Falling-block action

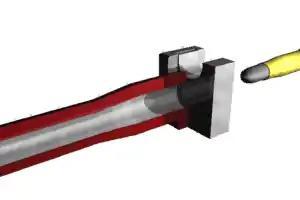
Sliding (falling) block action.

When the breechblock is in the closed (top) position, it seals the chamber from the high pressures created when the cartridge fires and safely transfers the recoil to the action and stock. When the breechblock is in the opened (bottom) position, the rear (breech) end of the chamber is exposed to allow ejection or extraction of the fired case and reloading of an unfired cartridge. It is a very strong action; when the breech is closed, the receiver essentially becomes a single piece of steel (as opposed to other actions that rely on lugs to lock the breech). This type of action is used on artillery pieces, as well as small arms. An additional advantage is the unobstructed loading path, which imposes no limit on the overall length of a cartridge; this was very significant in the mid to late 19th century period with the use of very long "buffalo" and "express" big-game cartridges.